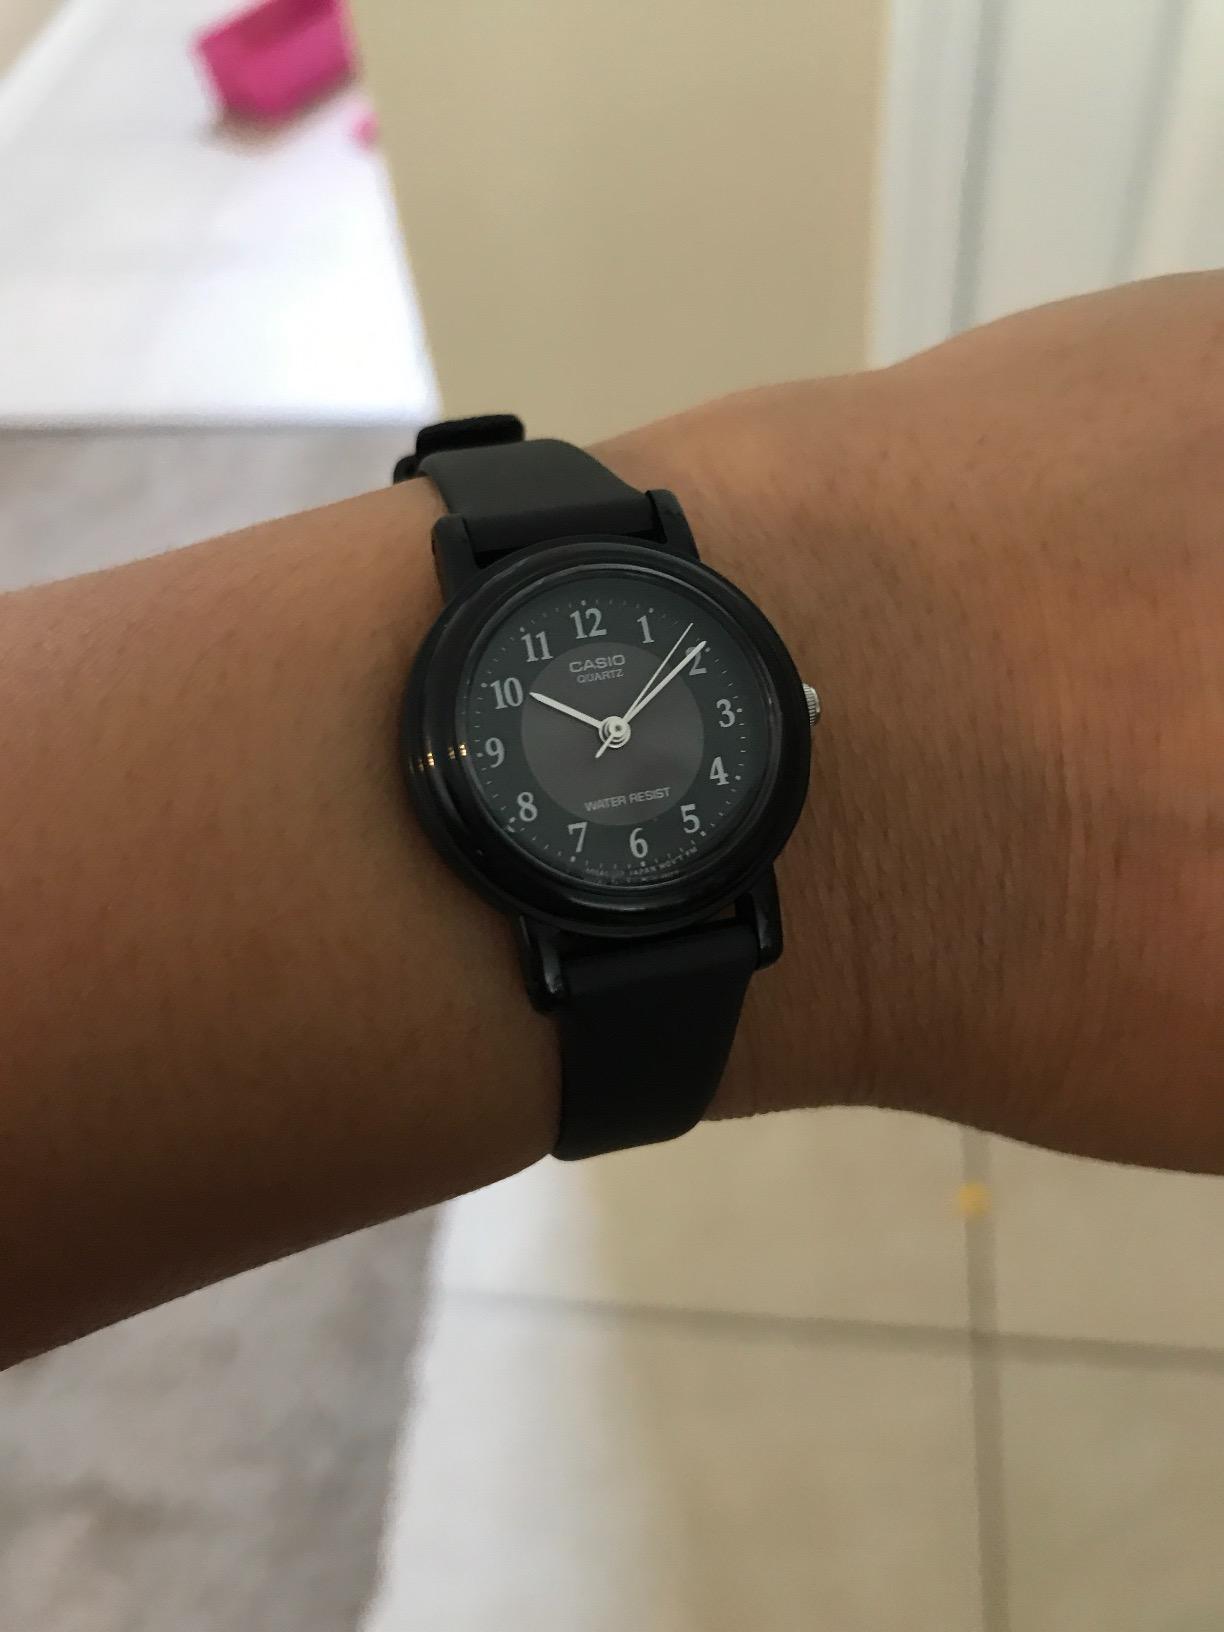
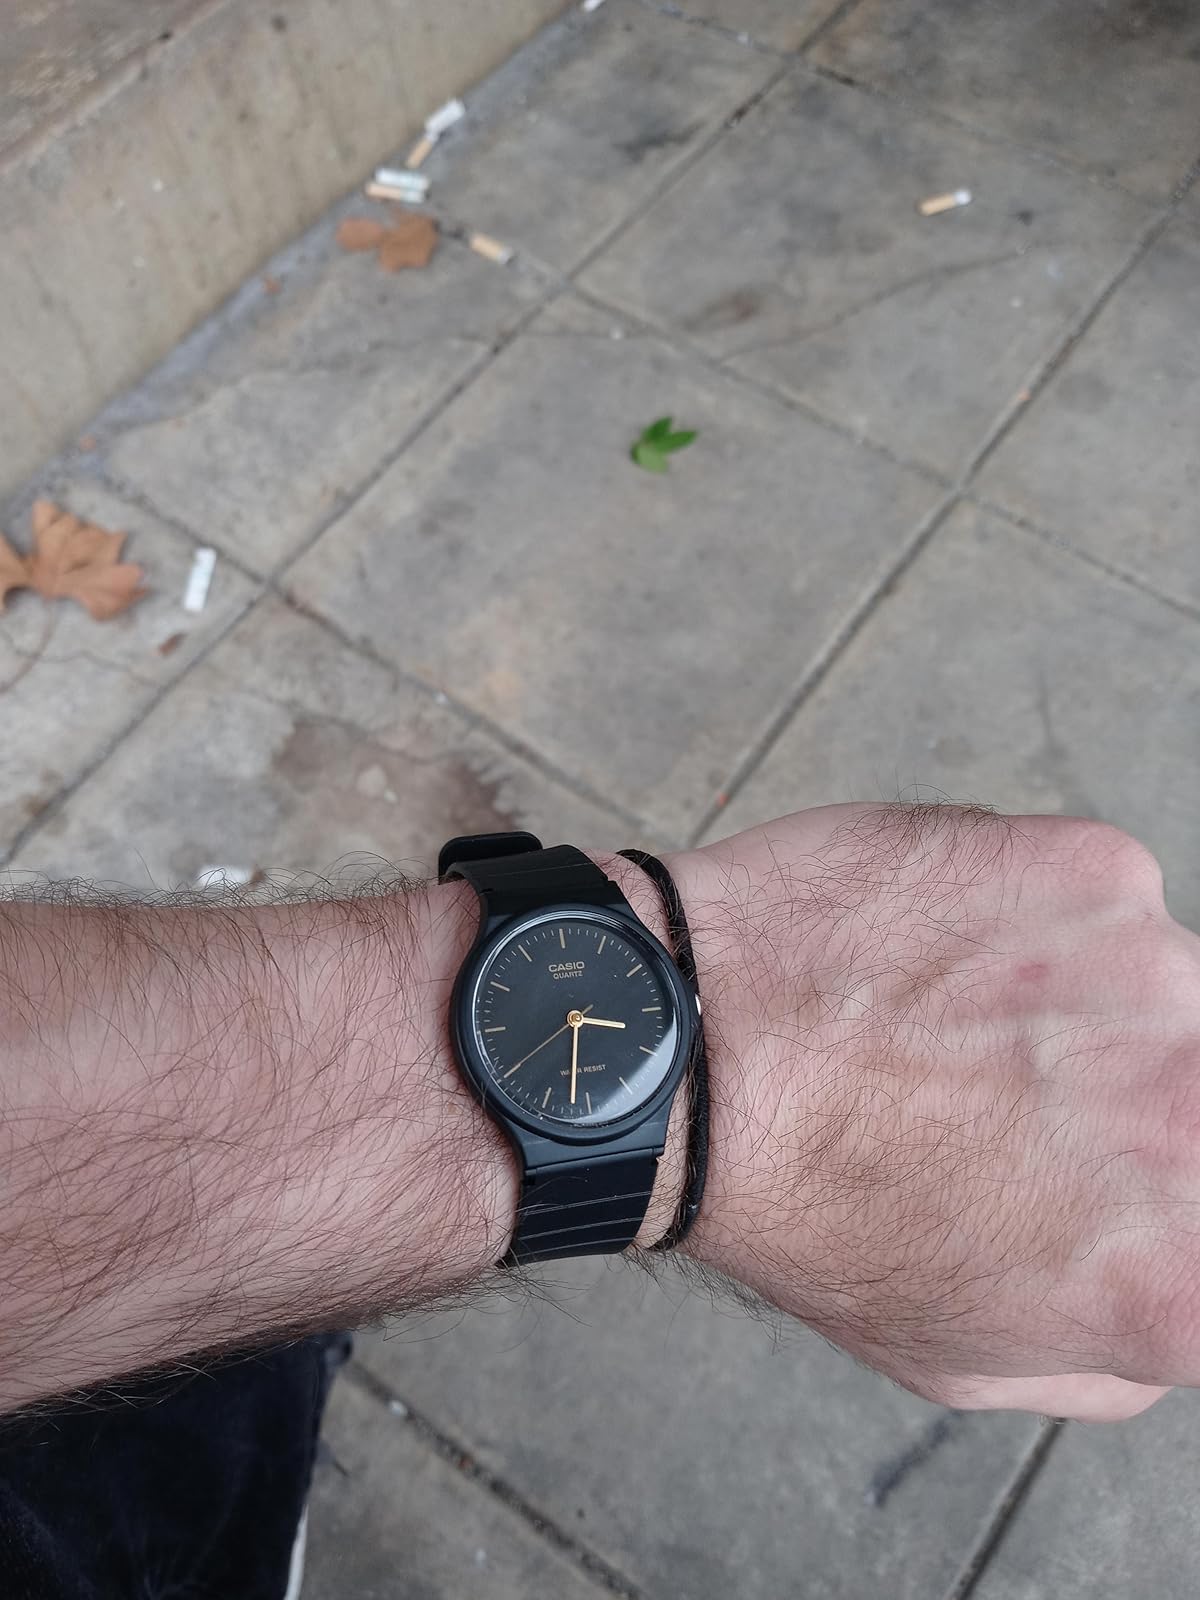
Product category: accessories_watch
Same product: no